55th Oklahoma Legislature

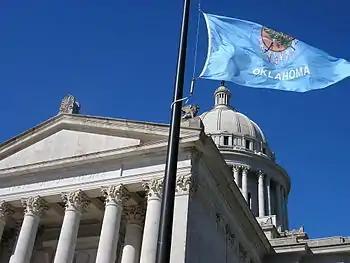
Oklahoma State Capitol

Since the Republican Party holds the majority of seats in both the Oklahoma Senate and Oklahoma House of Representatives, they hold the top leadership positions in both chambers.